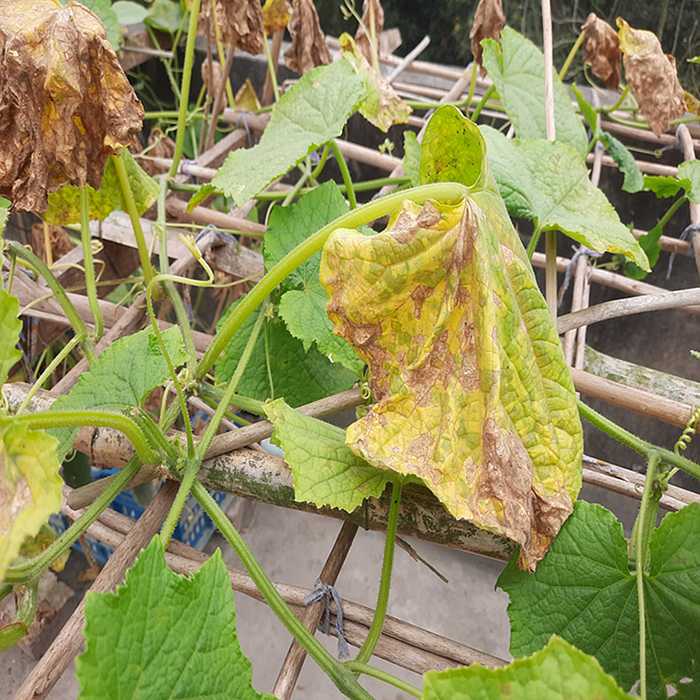
Plant: Cucumber
Label: Anthracnose lesions